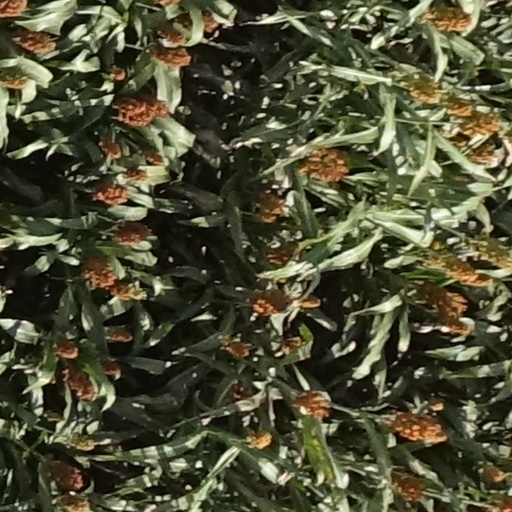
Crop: sorghum